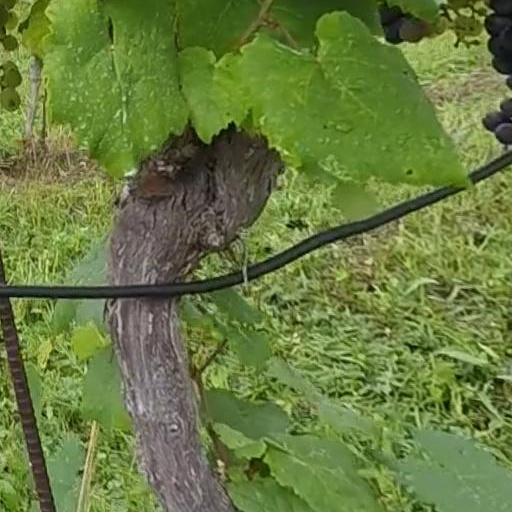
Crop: grape